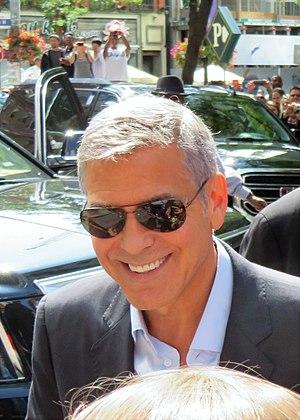
Catch-22 est une série télévisée américano-italienne réalisée par George Clooney, Grant Heslov et Ellen Kuras, dont la diffusion est prévue pour le 17 mai 2019 sur Hulu et Sky Italia, et au Canada dès le 18 mai 2019 en ligne sur Citytv Now.